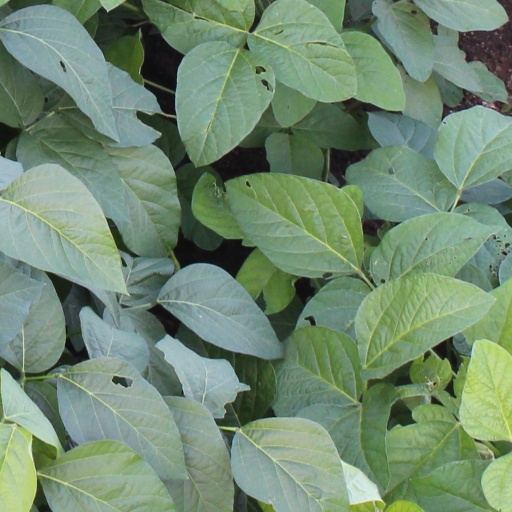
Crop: soybean